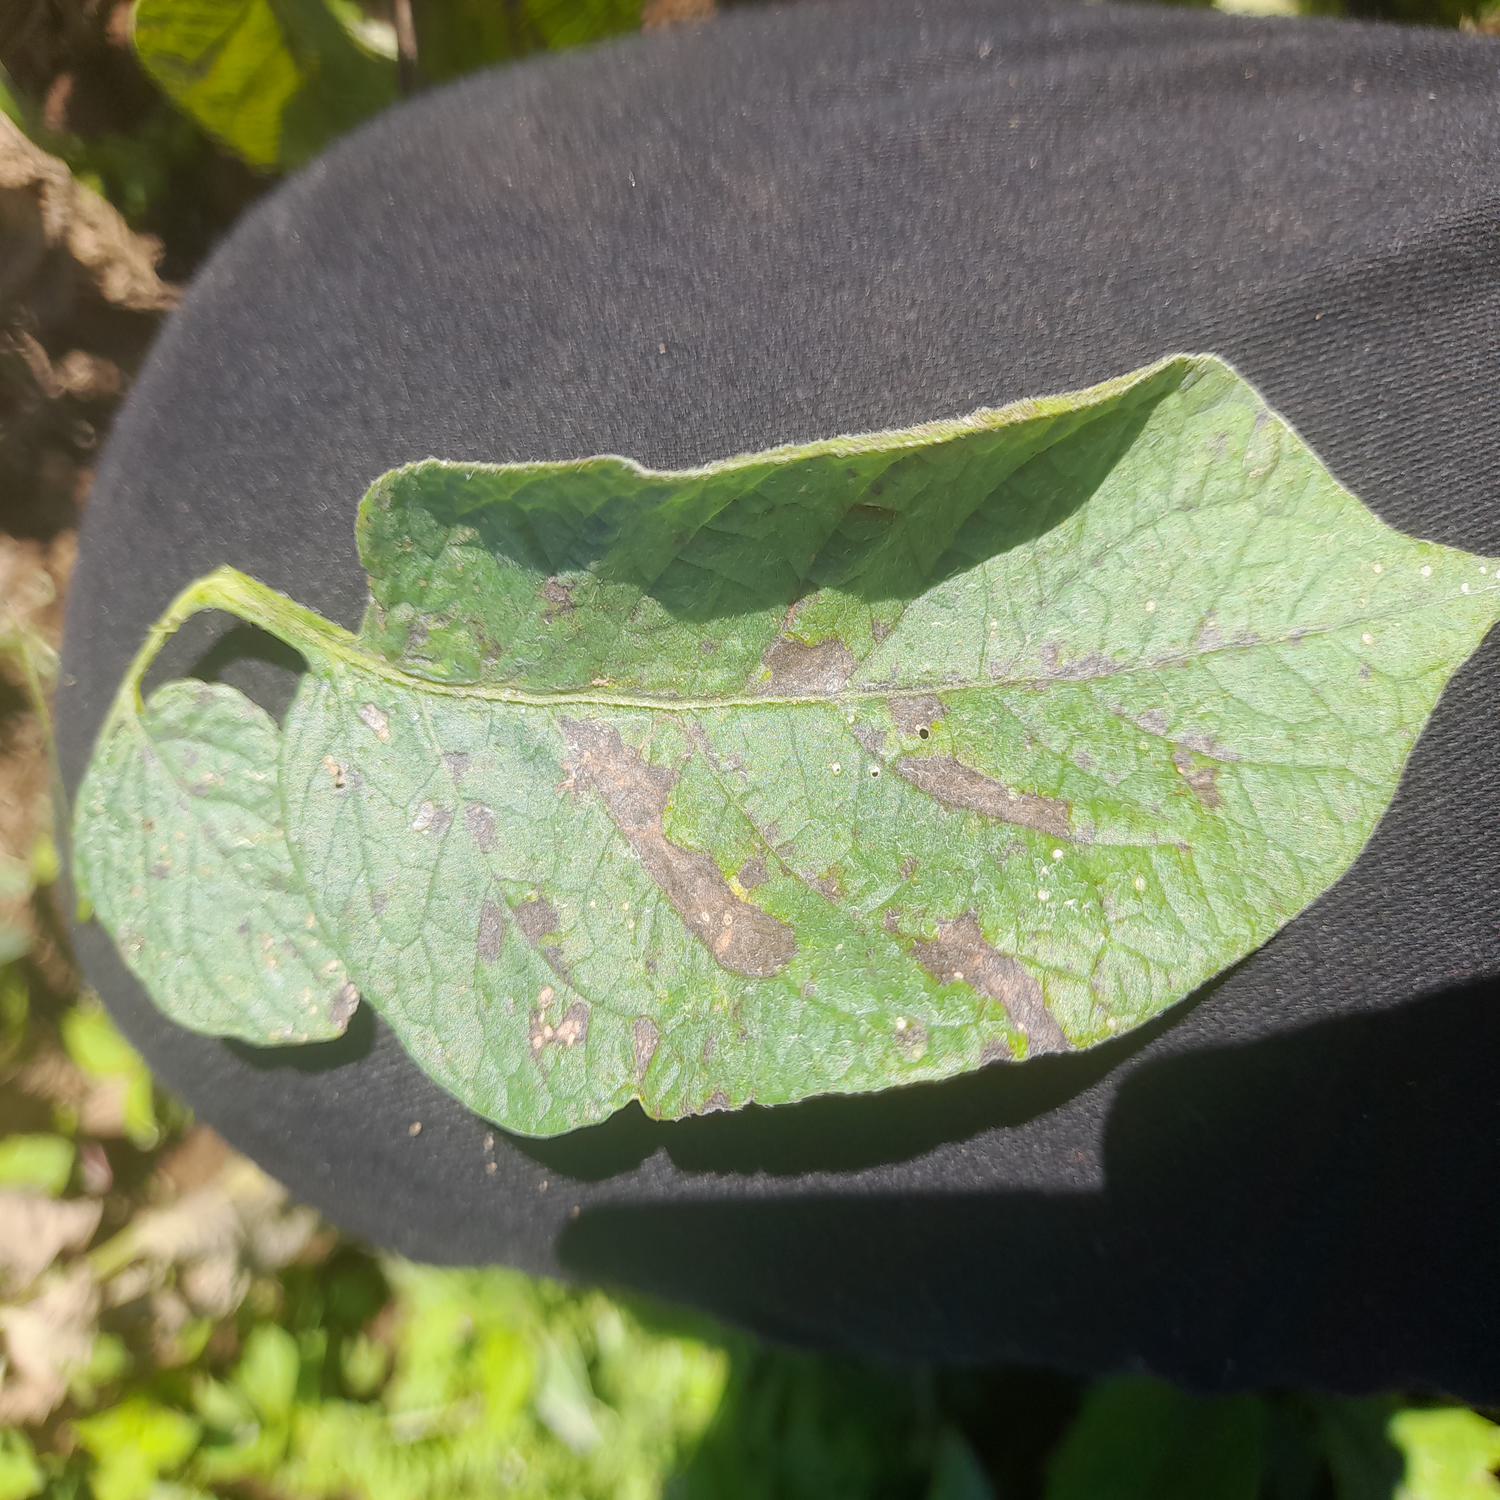
Label: Fungi